Raymond Borg

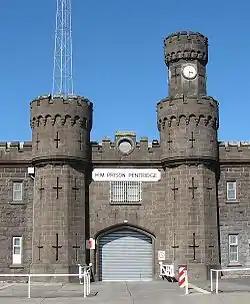
Pentridge, where Borg spent 5 years

Borg became the youngest executive in the Reid Murray group of companies, which was the parent company of Payne's Properties and one of Australia’s largest commercial/industrial conglomerates at the time. Some of the first projects carried out under his watch during the first two years of the company's operation include a 200-lot subdivision in Metung on the Gippsland Lakes and two smaller developments in Burwood and Glen Waverley. Borg Crescent, a street in Scoresby, was named after him and forms part of the 155-lot Mountain View estate subdivided by Paynes Properties in 1958.